Metropolitan Borough of Oldham

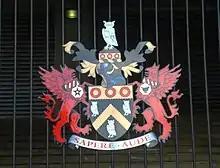
Oldham council's coat of arms, seen here at the Civic Centre

The council operates a "strong leader" cabinet model, under which the person elected to be the leader of the council personally holds all the executive decision making powers. It a matter of discretion for the leader whether he/she exercises those powers personally or delegates them. Generally decisions are delegated to individual cabinet members or to the council's cabinet.